Jinxi, Kunshan

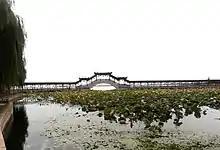
A bridge in Jinxi

Jinxi is a historic canal town in southwest Kunshan, Jiangsu Province, China. It lies 8 kilometers from the famous ancient town Zhouzhuang. It is surrounded by lakes – Dianshan Lake to its east, Cheng Lake to its west, Wubao Lake to its south and Fanqing Lake, Bailian Lake to its north.